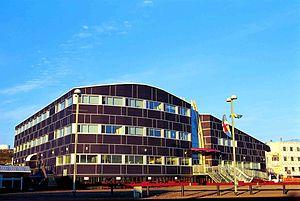
Les provinces et les territoires du Canada sont les entités administratives dont le territoire couvre totalement le territoire canadien. Le Canada compte dix provinces : l'Alberta, la Colombie-Britannique, l'Île-du-Prince-Édouard, le Manitoba, le Nouveau-Brunswick, la Nouvelle-Écosse, l'Ontario, le Québec, la Saskatchewan et Terre-Neuve-et-Labrador, ainsi que trois territoires fédéraux : les Territoires du Nord-Ouest, le Nunavut et le Yukon.
Le Nunavut est un territoire fédéral du Nord du Canada, bordé au sud par le Manitoba et à l'ouest par les Territoires du Nord-Ouest dont il est séparé le 1ᵉʳ avril 1999, par la loi sur le Nunavut, ainsi que par la loi concernant l’Accord sur les revendications territoriales du Nunavut, bien que les frontières soient établies en 1993. Il s'agit du 3ᵉ territoire canadien par ordre de création ; avec une superficie de 2 093 190 km², il est la plus grande entité territoriale du pays mais aussi une des moins peuplées, avec une population de 35 994 habitants en 2016. Sa capitale est Iqaluit.
Iqaluit est la capitale et la plus grande ville du territoire du Nunavut, au Canada. Les habitants d'Iqaluit s'appellent les Iqalummiut, -miuq étant un suffixe usuel des langues inuites pour désigner les habitants d'un lieu.